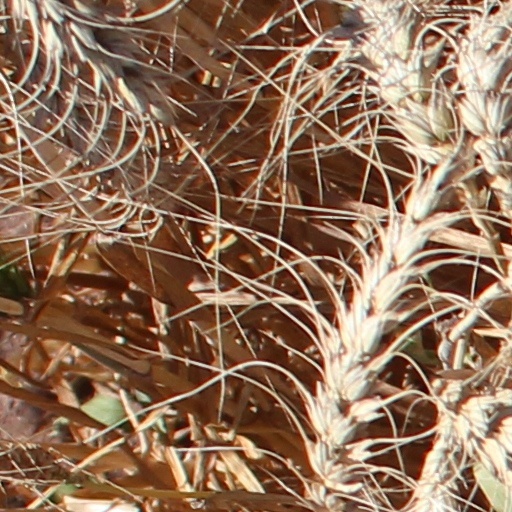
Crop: wheat